Tsuruga Domain

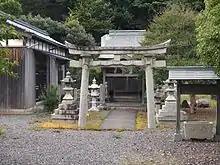
Mariyama Shrine, located on the site of Tsuruga jin'ya

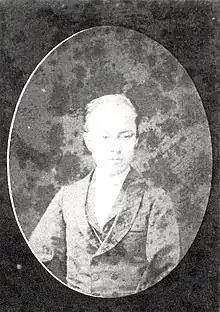
Sakai Tadatsune, final "daimyō" of Tsuruga Domain

The Tsuruga District was an important seaport on the Sea of Japan from ancient times. In the Sengoku period, it came under the control of Shibata Katsuie. Under Toyotomi Hideyoshi, it was assigned as a 50,0000 "koku" fief to Hachiya Yoritaka, and after he died without heir in 1589, it was assigned to Ōtani Yoshitsugu. However, after the 1600 Battle of Sekigahara, the victorious Tokugawa Ieyasu assigned all of Echizen Province as a 680,000 "koku" fief to his second son Yūki Hideyasu. In 1615, under the Tokugawa shogunate's "one country, one castle" policy Tsuruga Castle was destroyed. Further, Yuki Hideyasu's son, Matsudaira Tadanao was dismissed by the shogunate for misgovernment, and Fukui Domain was greatly reduced in size. The Tsuruga area became divided mostly between territory controlled by the Sakai clan of neighbouring Obama Domain and "tenryō" territory controlled directly by the shogunate.